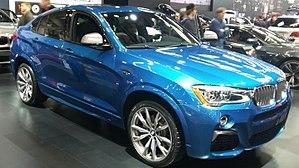
Ma photo d'un BMW X4 M de 2016, à Montréal, Québec, Canada dans le Salon International de l’auto de Montréal 2016.